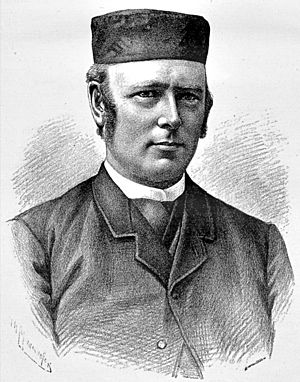
Fredrik Petersen (teolog)
Fredrik Petersen var en norsk teolog.